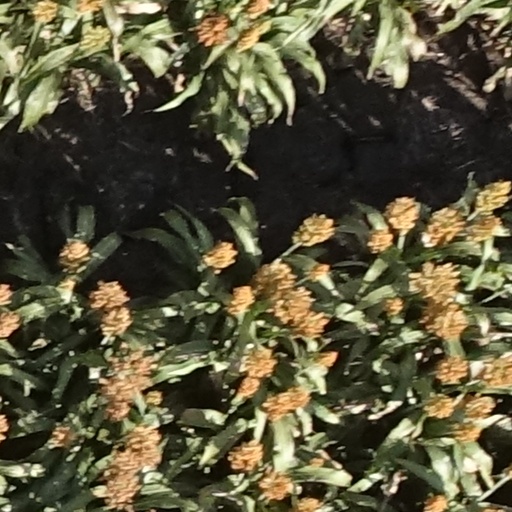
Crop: sorghum